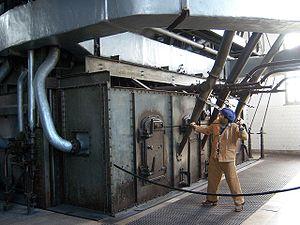
Toute la « Central Tejo » ne put fonctionner que grâce au travail fourni par tous les employés, ce qui permit ainsi que les machines fonctionnent jour et nuit et que la centrale ait une production ininterrompue.